Khans of Bollywood

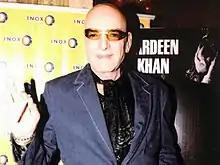
Feroz Khan at premiere of Ek Khiladi Ek Haseena

Irrfan Khan won the National Film Award for Best Actor at the 60th National Film Awards 2012, for his performance in "Paan Singh Tomar". Khan had won the 2014 Asian Film Award for Best Actor, the National Film Award for Best Actor, three Filmfare Awards, three International Indian Film Academy Awards, an Independent Spirit Award nomination, and various international honours. He also hosted a television show and commercials. By 2015, he had appeared in more than 50 Indian films in Bollywood, and a number of international films, such as "Life of Pi", "New York, I Love You", "A Mighty Heart", "The Amazing Spider-Man", and "Jurassic World", with a featured role alongside Tom Hanks in the 2016 adaptation of Dan Brown's novel "Inferno". In September 2015, he was appointed as the brand ambassador for ""Resurgent Rajasthan"", a campaign by the state government of Rajasthan.